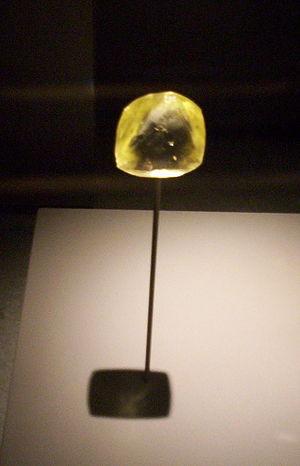
Diamant Oppenheimer exposé au Smithsonian Institution
Le diamant Oppenheimer est un diamant brut jaune aux formes remarquablement régulières, exposé au Smithsonian Institution. Son poids de 253,7 carats en fait un des plus gros diamants bruts au monde.